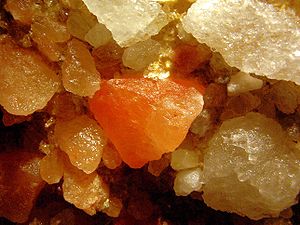
Ionbinding
Ionbindinger er grundlaget for dette halogenid.
En ionbinding er en kemisk binding mellem ioner.